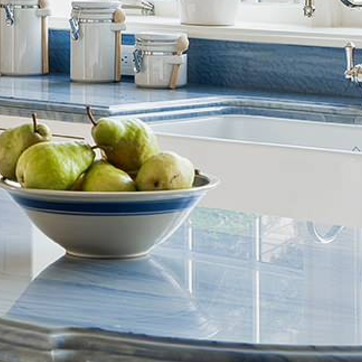
Material: food